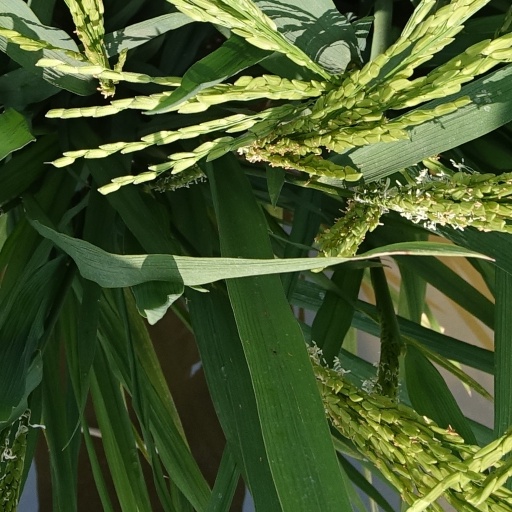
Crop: rice